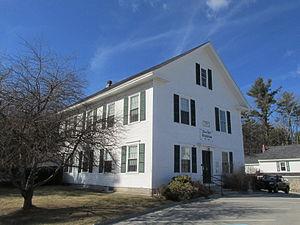
Windham est une municipalité américaine située dans le comté de Rockingham au New Hampshire. Selon le recensement de 2010, sa population est de 13 592 habitants.